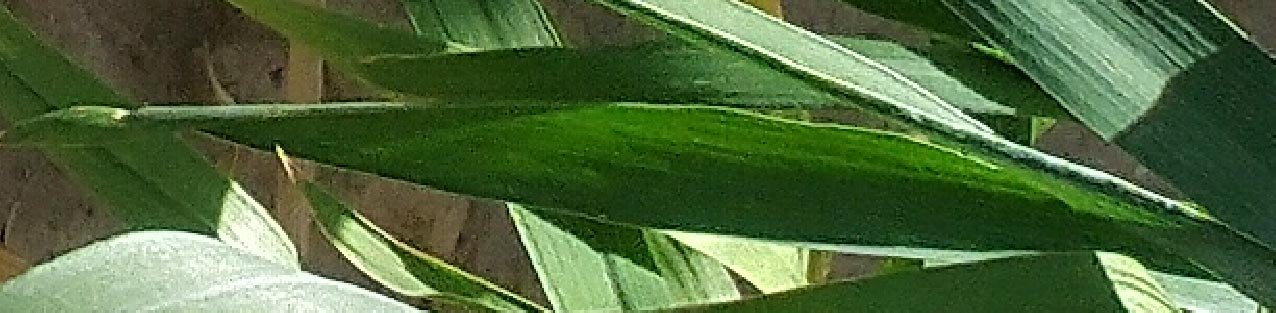
Label: Wheat___Healthy